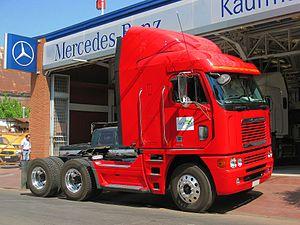
Le Freightliner Argosy est une gamme de modèles de camions à cabine avancée produite par le constructeur de camions américain Freightliner. Introduit en 1999 pour remplacer le FLB, l'Argosy est un camion de classe 8 sur la classification des camions au États-Unis, actuellement dans sa deuxième génération.